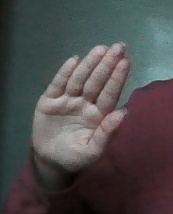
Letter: seen